Vladimir Bogoevski

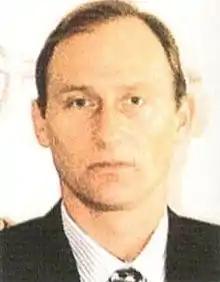

Vladimir Bogoevski (born 1 December 1953) is a Yugoslav volleyball player from Skopje, North Macedonia. He competed for Yugoslavia in the volleyball men's tournament at the 1980 Summer Olympics. He is the sport director of the Olympic Committee of North Macedonia.